Wonder.land

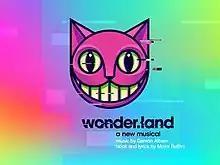

Wonder.land is a musical with music by Damon Albarn and lyrics and book by Moira Buffini. Inspired by Lewis Carroll's novels "Alice's Adventures in Wonderland" (1865) and "Through the Looking-Glass" (1871), it had its world premiere at the Palace Theatre in Manchester in July 2015 as part of the Manchester International Festival. The musical moved to London's Royal National Theatre in November 2015 before opening at the Théâtre du Châtelet in Paris in 2016.